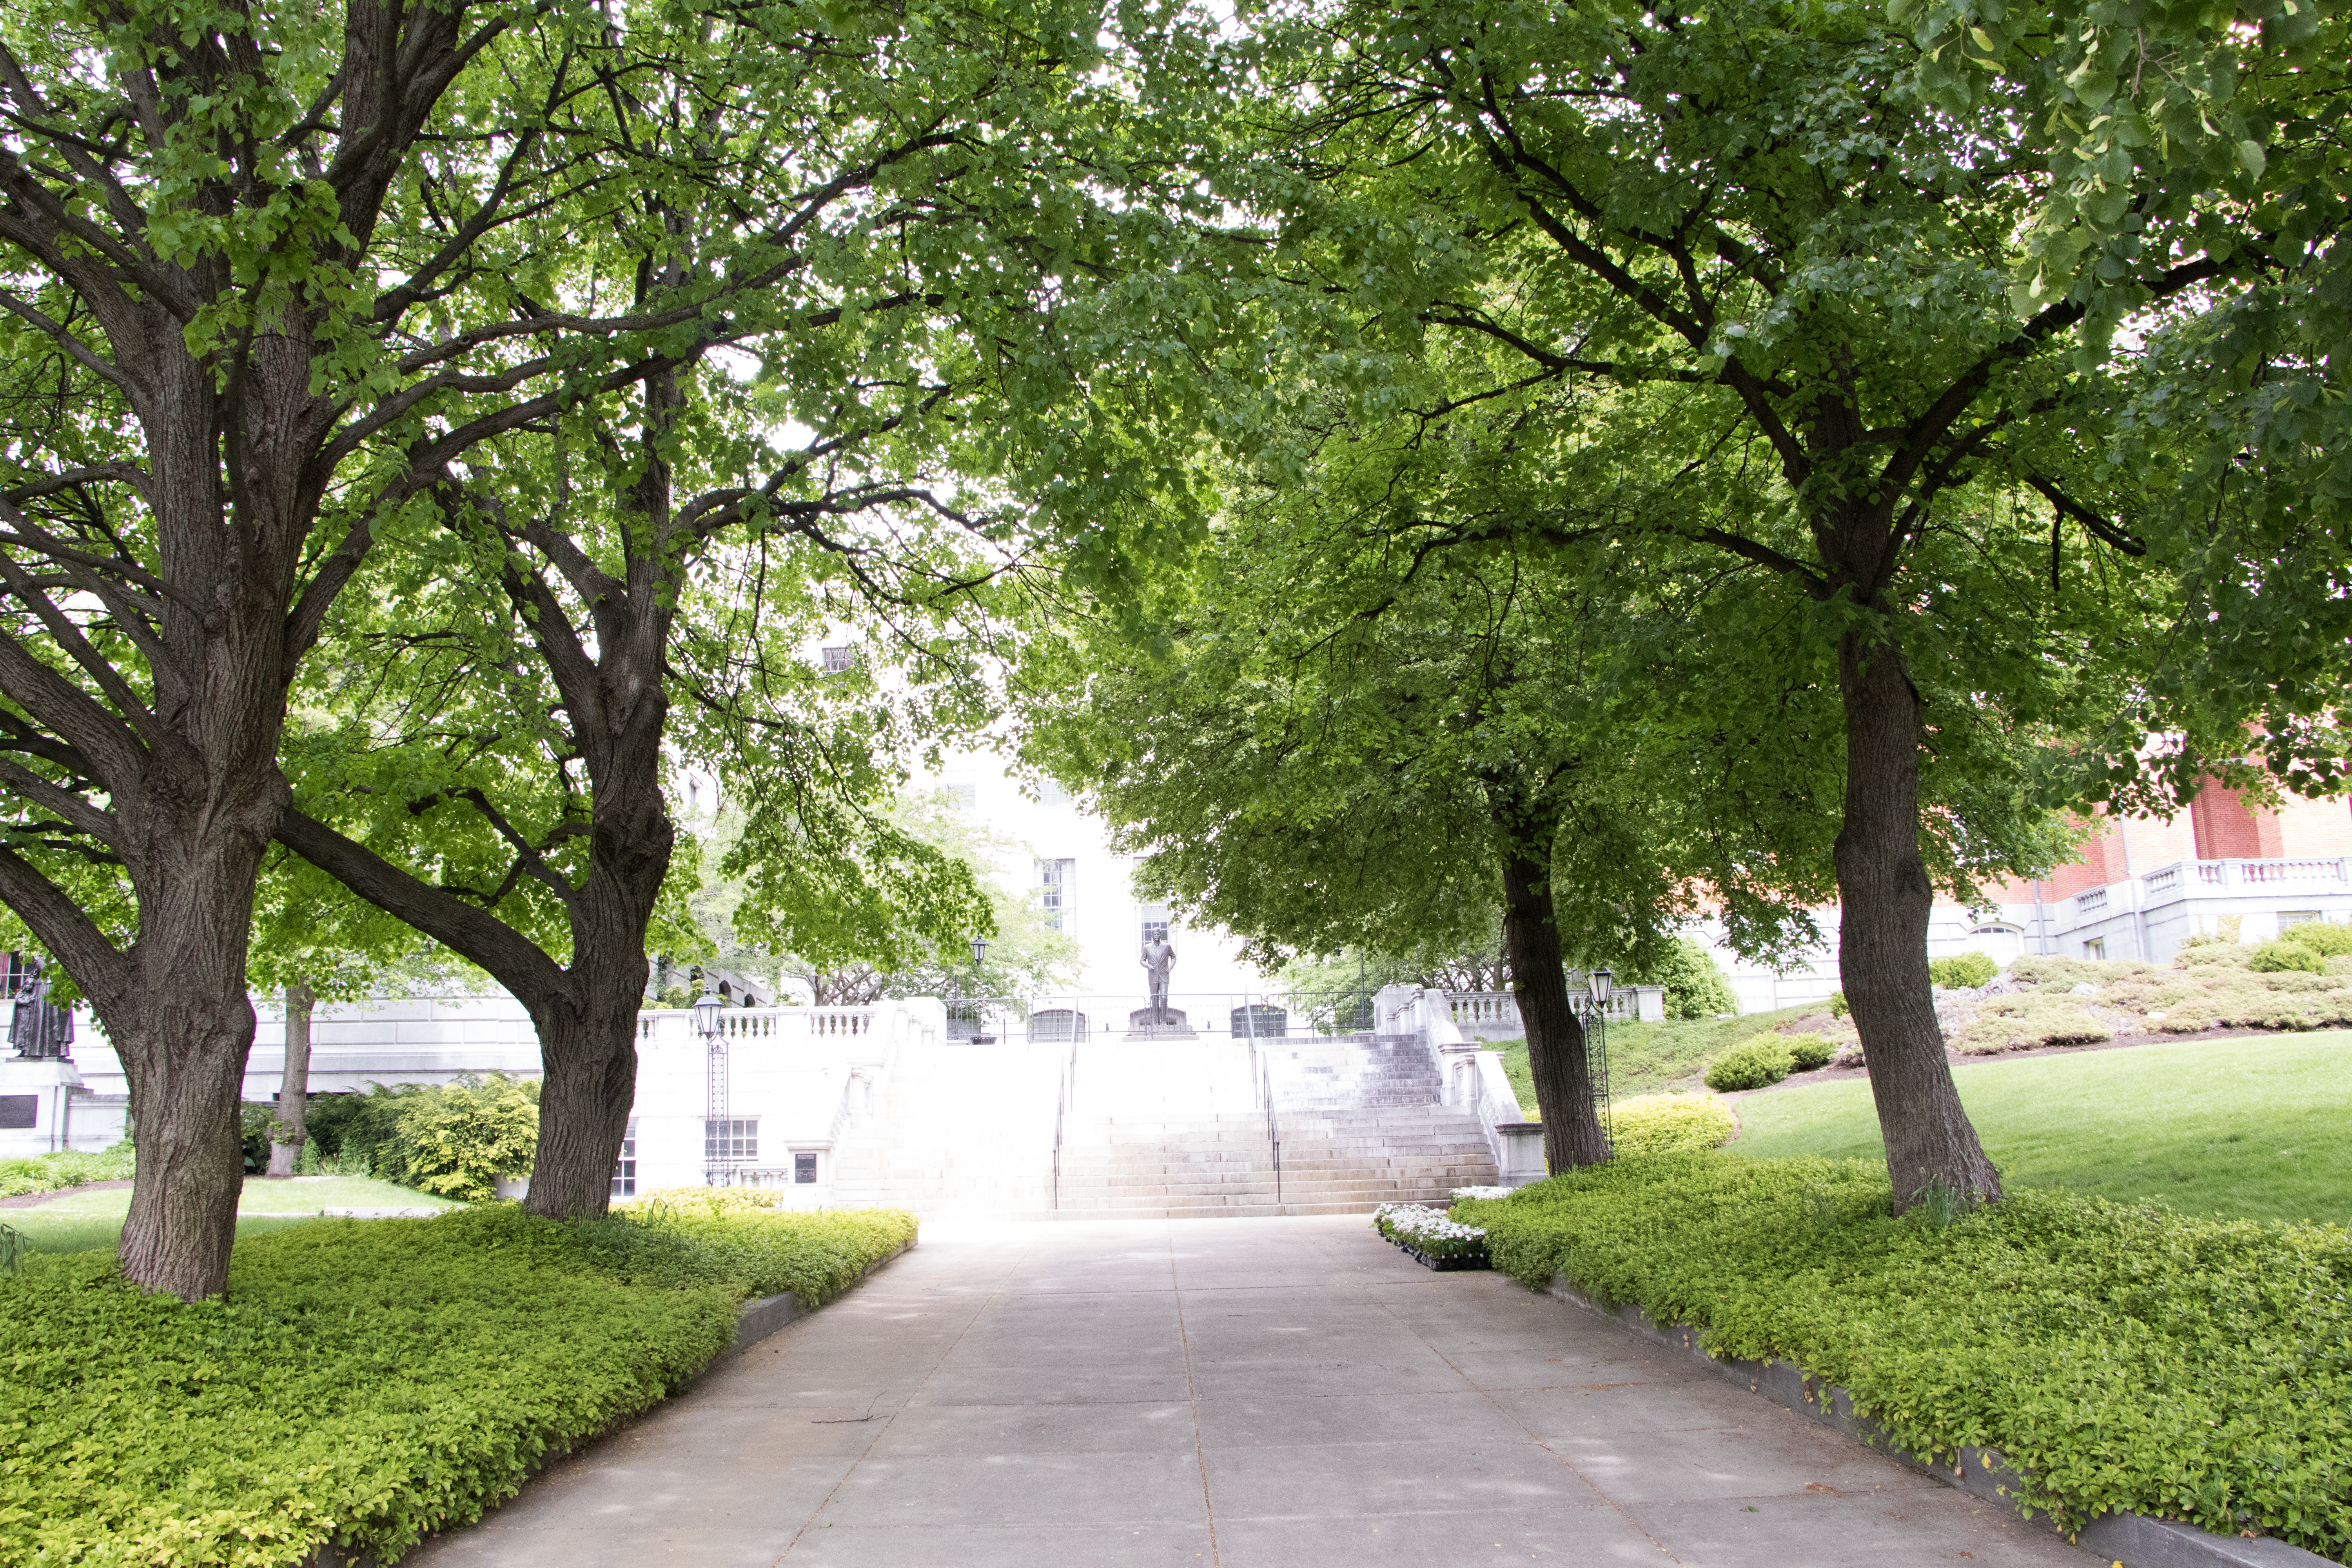
tree, plant, lawn, flower, park, garden, estate, neighbourhood, woody plant